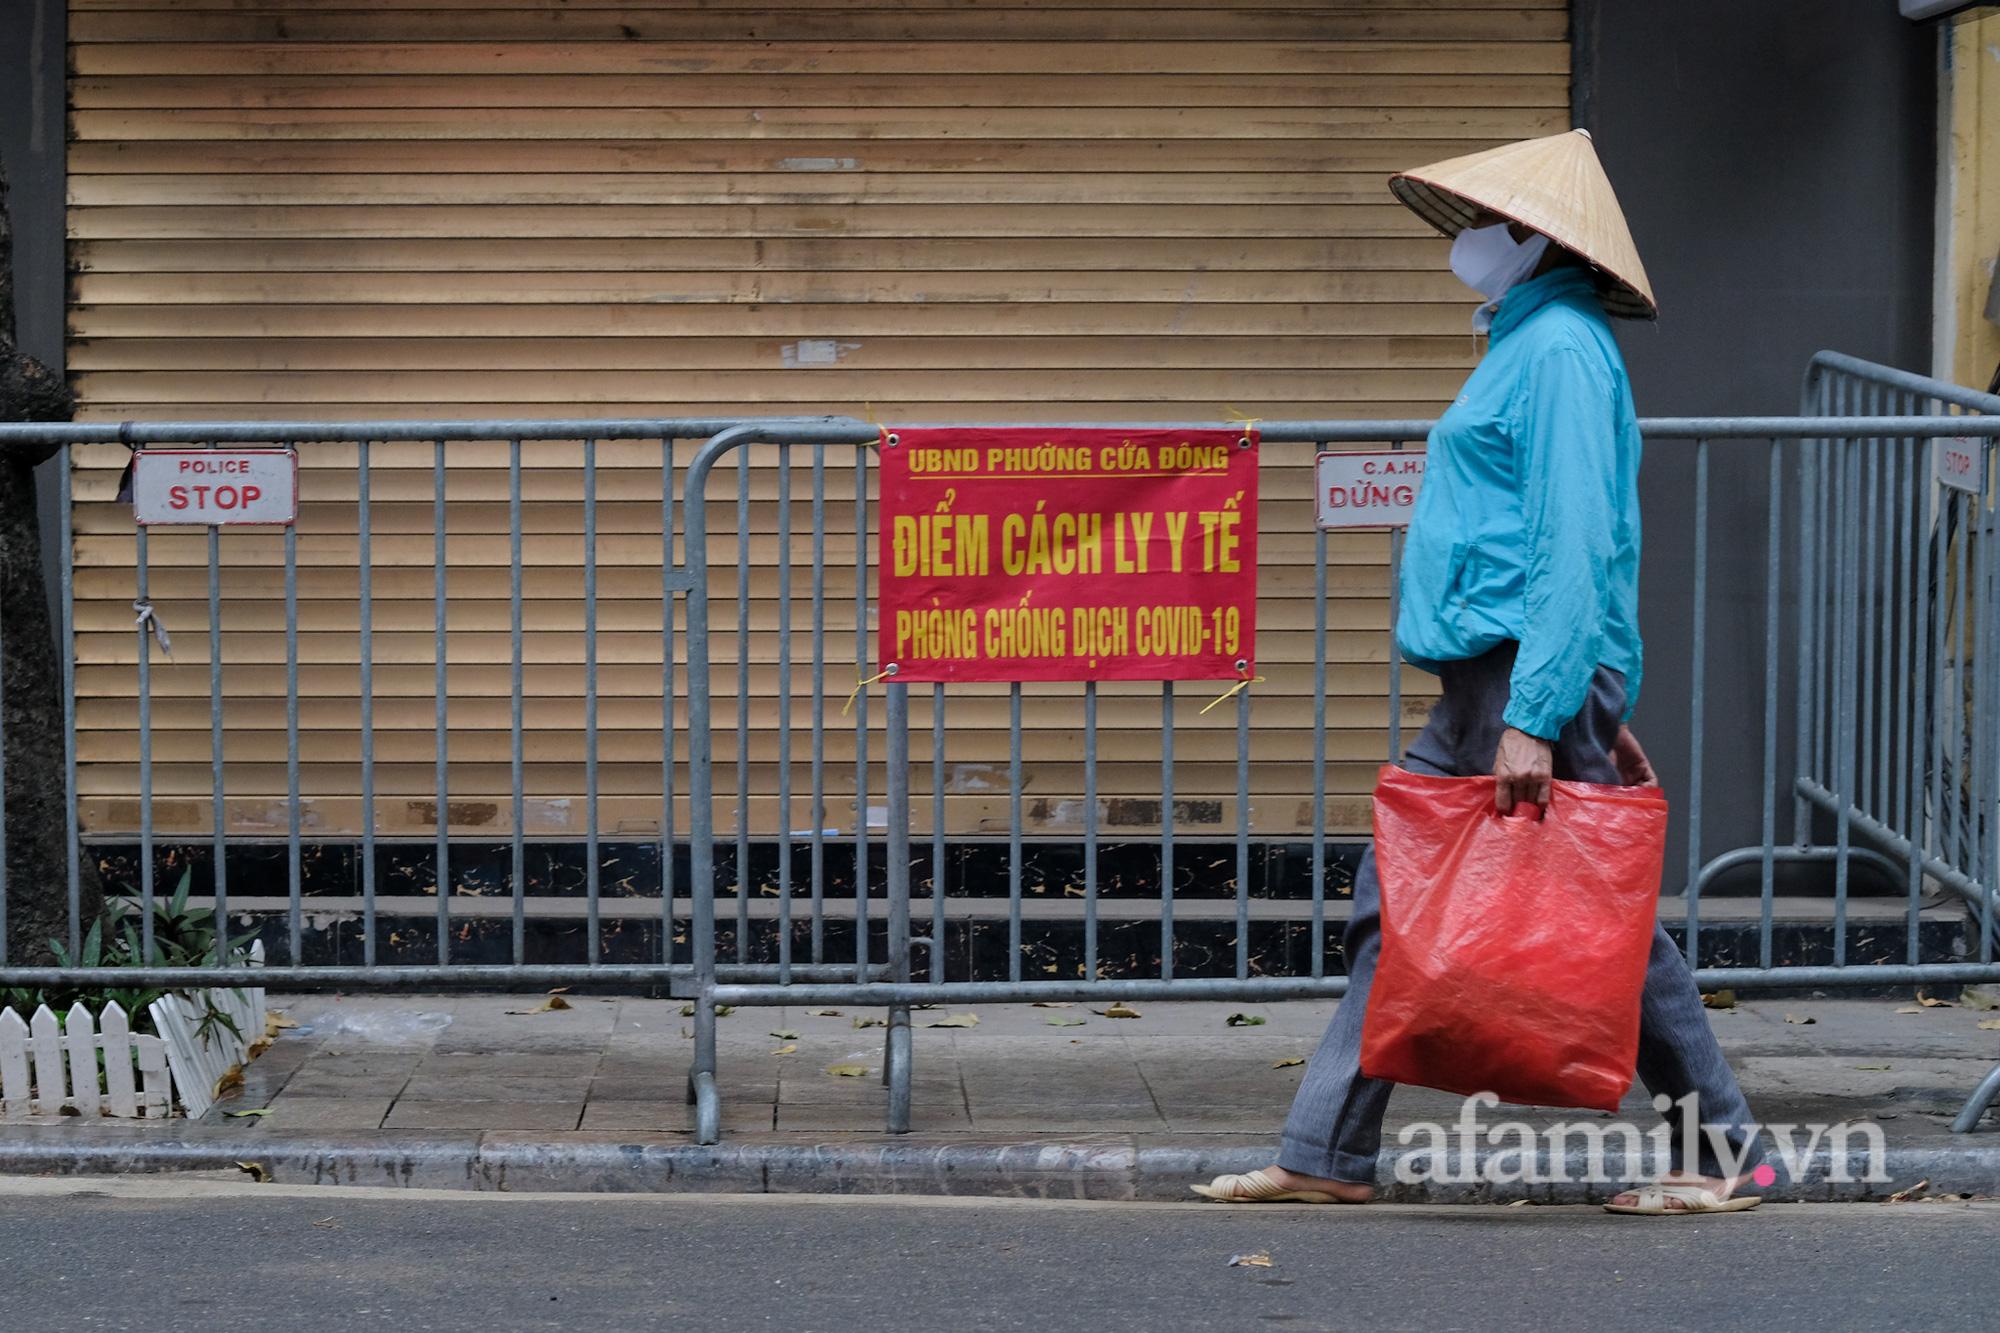
bên cạnh người đàn bà mặc áo xanh lam là những chiếc rào chắn